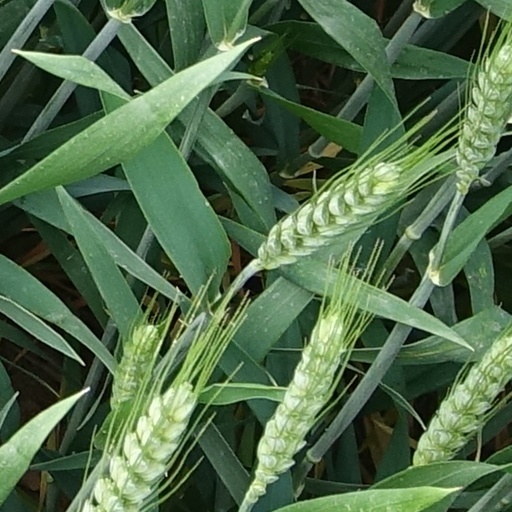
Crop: wheat